Glass art

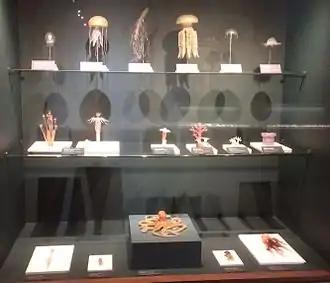
A sample of the Blaschka invertebrate models

Over the course of their collected lives Leopold and Rudolf crafted as many as ten thousand glass marine invertebrate models plus the 4,400 botanical ones that are Glass Flowers. The rumor of secret methods is partly owed to the fact that the family touch, as Leopold described it, died with the childless Rudolf, meaning Blaschka glass art ceased being produced in the mid-20th century. Regardless, their work remains an inspiration to glassblowers today, with the Glass Flowers being among the most popular exhibits at Harvard while invertebrate models are being remembered and rediscovered everywhere.